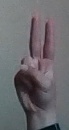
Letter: taa